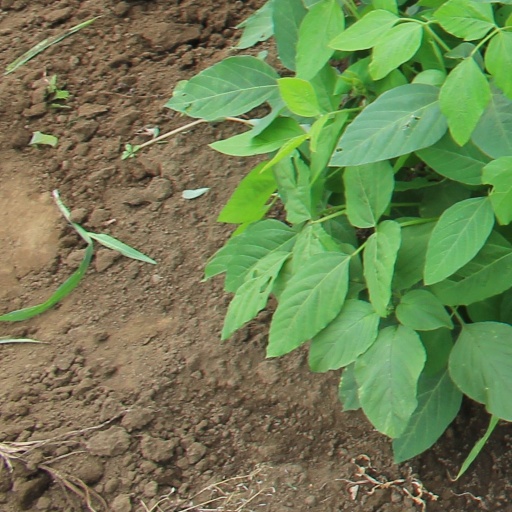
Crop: soybean